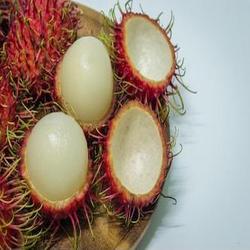
Label: Rambutan